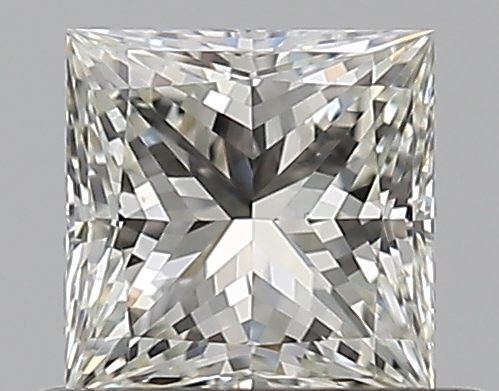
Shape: princess
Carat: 0.5
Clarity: VS1
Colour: J
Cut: EX
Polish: EX
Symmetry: VG
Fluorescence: N
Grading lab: GIA
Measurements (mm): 4.41 x 4.36 x 3.15